Movement for the Ordination of Women

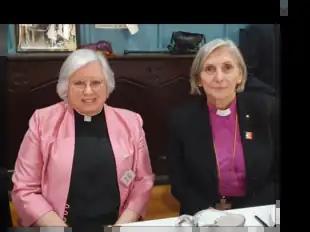

MOW continued its commitment to challenging and transforming the Anglican Church of Australia and its role in the community. On 17 September 2023, MOW held its 40th Anniversary celebrations. In the week before, members handed out pamphlets about the celebration and the movement to clergy and laity entering the synod of the Anglican Diocese of Sydney. Julia Baird, journalist and ordination campaigner interviewed Kay Goldsworthy and Michael Jensen on "The Drum" and published an article in the "Sydney Morning Herald" about the Diocese of Sydney's refusal to acknowledge women as priests and bishops.